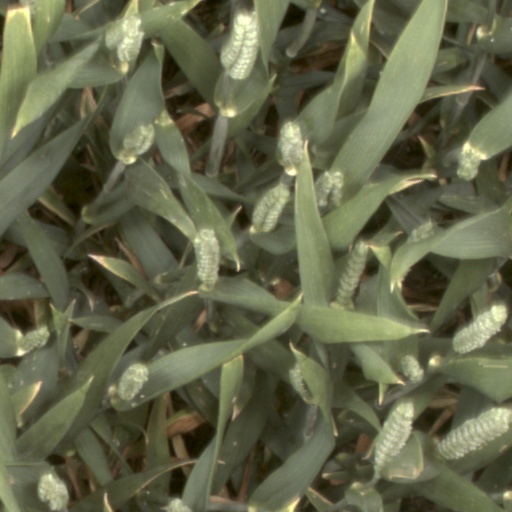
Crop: wheat